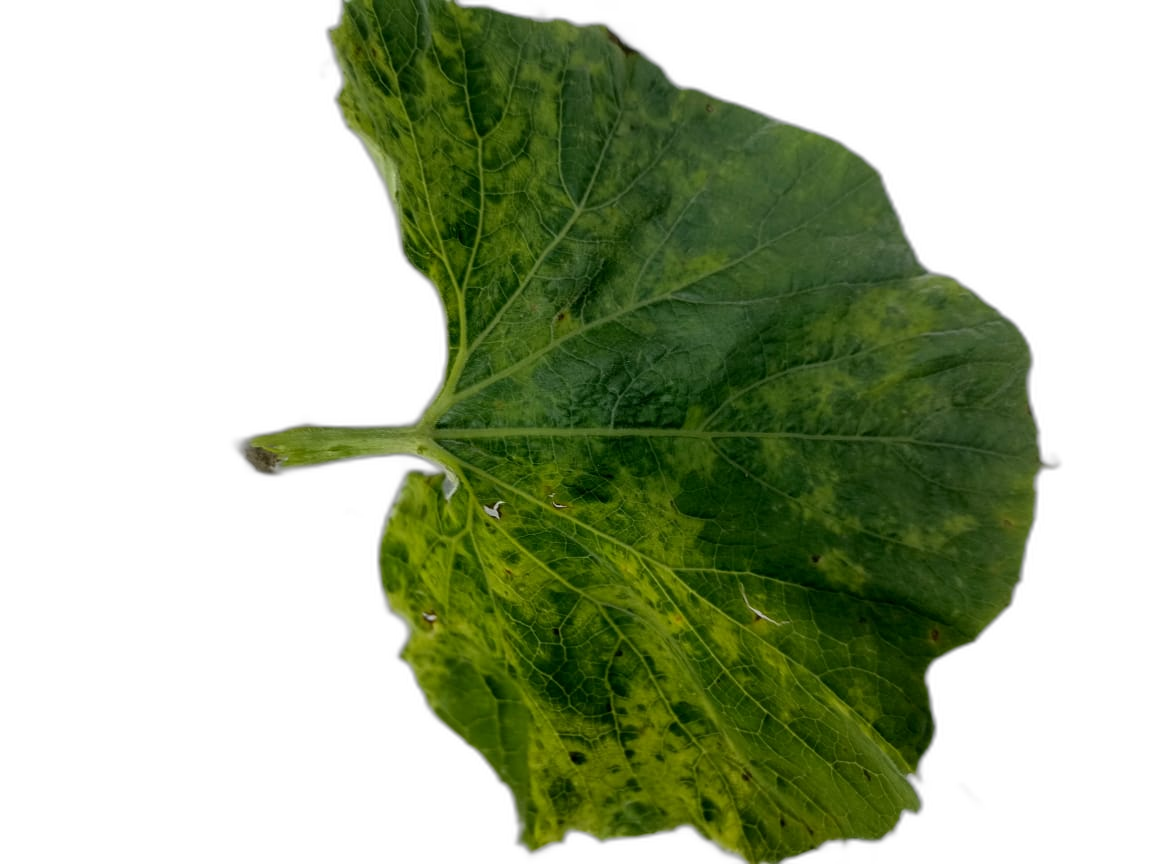
Crop: Bottle Gourd
Label: Mosaic_Virus